Kaur

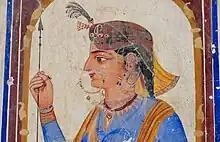
19th century depiction of a Sikh woman (a "Kaur") from a Haveli

Kaur ( [Gurmukhi] / [Shahmukhi]), sometimes spelled as Kour, is a surname or a part of a personal name primarily used by the Sikh and some Hindu women of the Punjab region. It is also sometimes translated as 'lioness', not because this meaning is etymologically derived from the name, but as a parallel to the Sikh male name Singh, which means 'lion'.